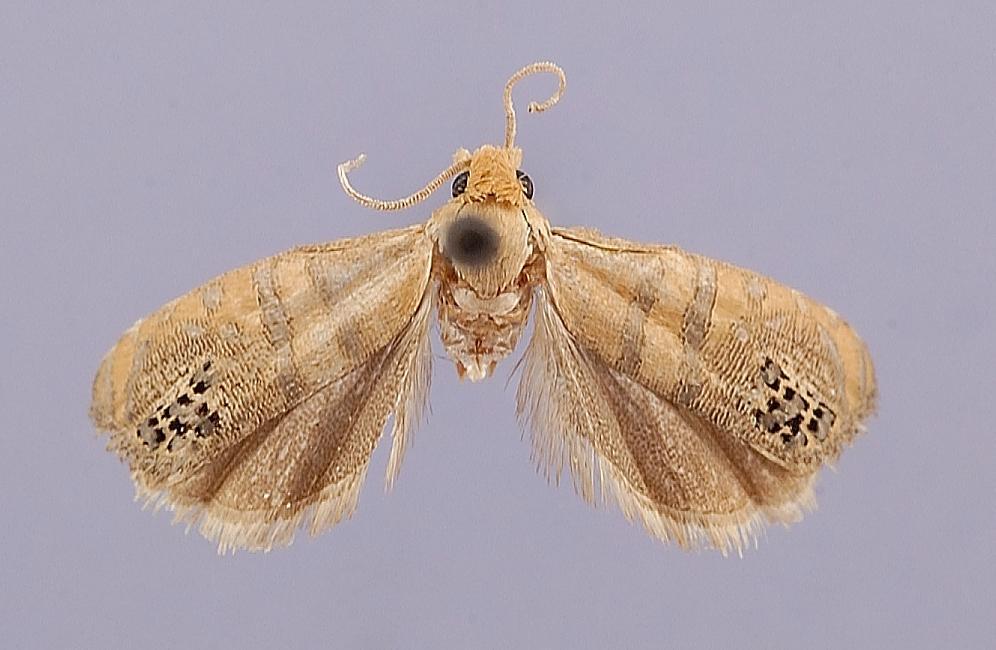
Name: Eucosma fraudabilis
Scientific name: Eucosma fraudabilis Heinrich, 1923
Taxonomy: Animalia, Arthropoda, Insecta, Lepidoptera, Tortricidae
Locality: Southern Pines, Moore, North Carolina, United States
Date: "between 1 June and 23 July"